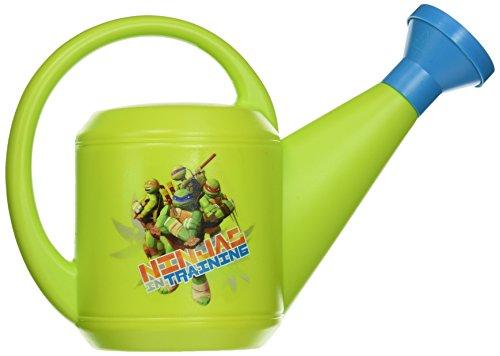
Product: Nickelodeon Teenage Mutant Ninja Turtles Kids Garden Watering Can, 420K
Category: Patio, Lawn & Garden | Gardening & Lawn Care | Watering Equipment | Watering Cans
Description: The green watering can with a blue spout features the four turtles from Teenage Mutant Ninja Turtles.
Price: $9.99